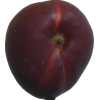
Label: nectarine_flat